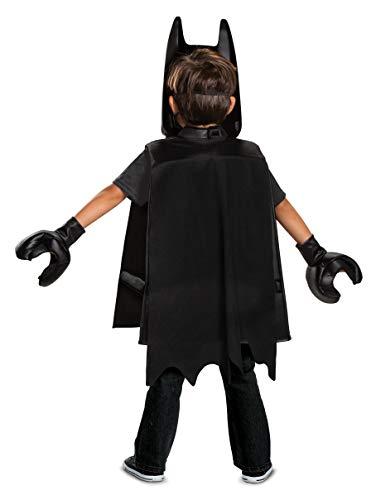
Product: Disguise - Lego Movie 2: Batman Basic Child Costume
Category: Toys & Games | Dress Up & Pretend Play | Costumes
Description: Molded plastic mask w/ mesh eyes.
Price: $12.62 - $39.99